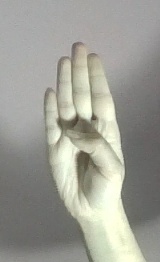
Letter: kaaf